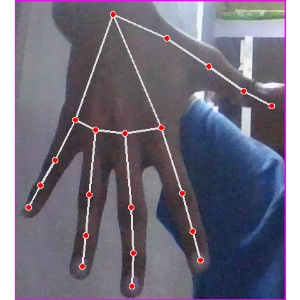
अक्षर: ढ